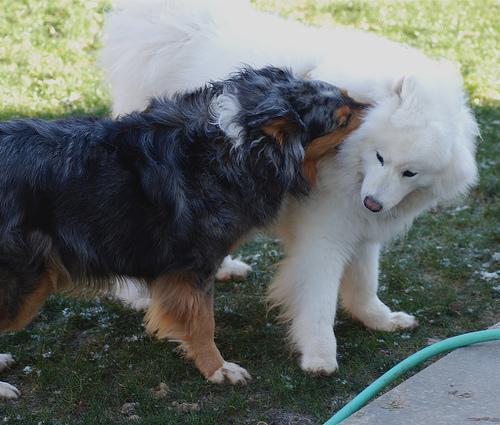
Samoyed